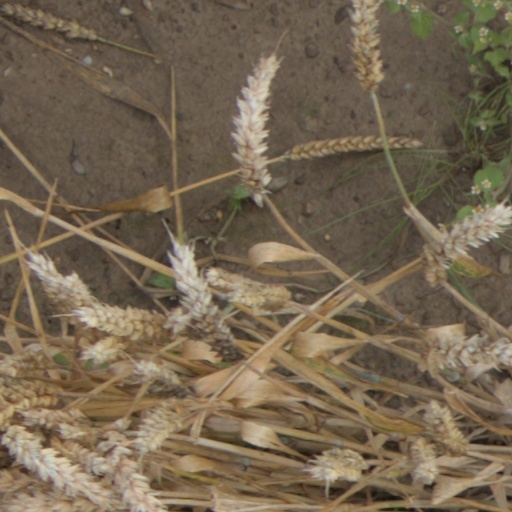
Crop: wheat